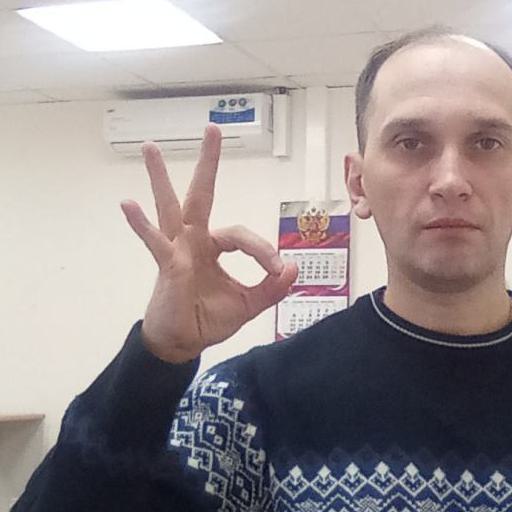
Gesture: ok